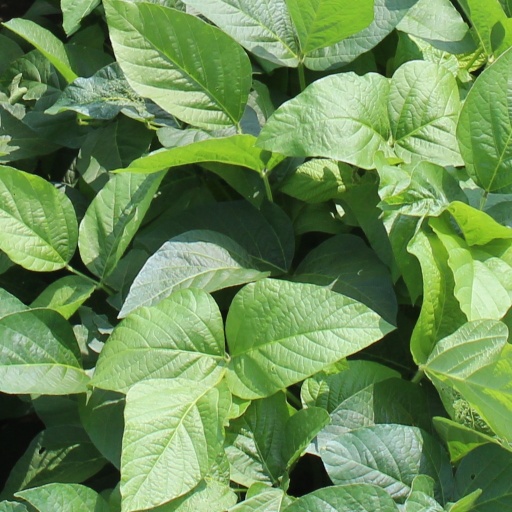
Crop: soybean